Almond, New York

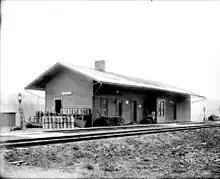
Former Almond Erie Railroad station in 1909

The first part of the town to be settled was near Karrdale in 1796. When Allegany County was established in 1806, the region now in the Town of Almond was part of the Town of Alfred. The Town of Almond was formed in 1821. After Almond was established, parts were removed to form the towns of West Almond and Birdsall.